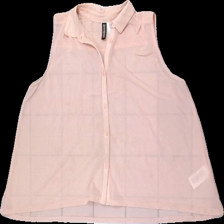
View: front
Type: Blouse
Category: Ladies
Brand: H&M
Colors: Pink
Material: 100% polyester
Pattern: Transparent
Cut: C-collar
Size: 36
Season: All
Stains: Major
Holes: Minor
Damage: hål, dragna trådar och smuts fläckar
Damage location: middle center
Damage 2: smuts fläckar
Damage 2 location: middle center
Damage 3: smuts fläckar runt krage
Damage 3 location: top center
Price range: <50
Recommended usage: Export
Description: genomskinlig ärmlös blus med rosa knappar